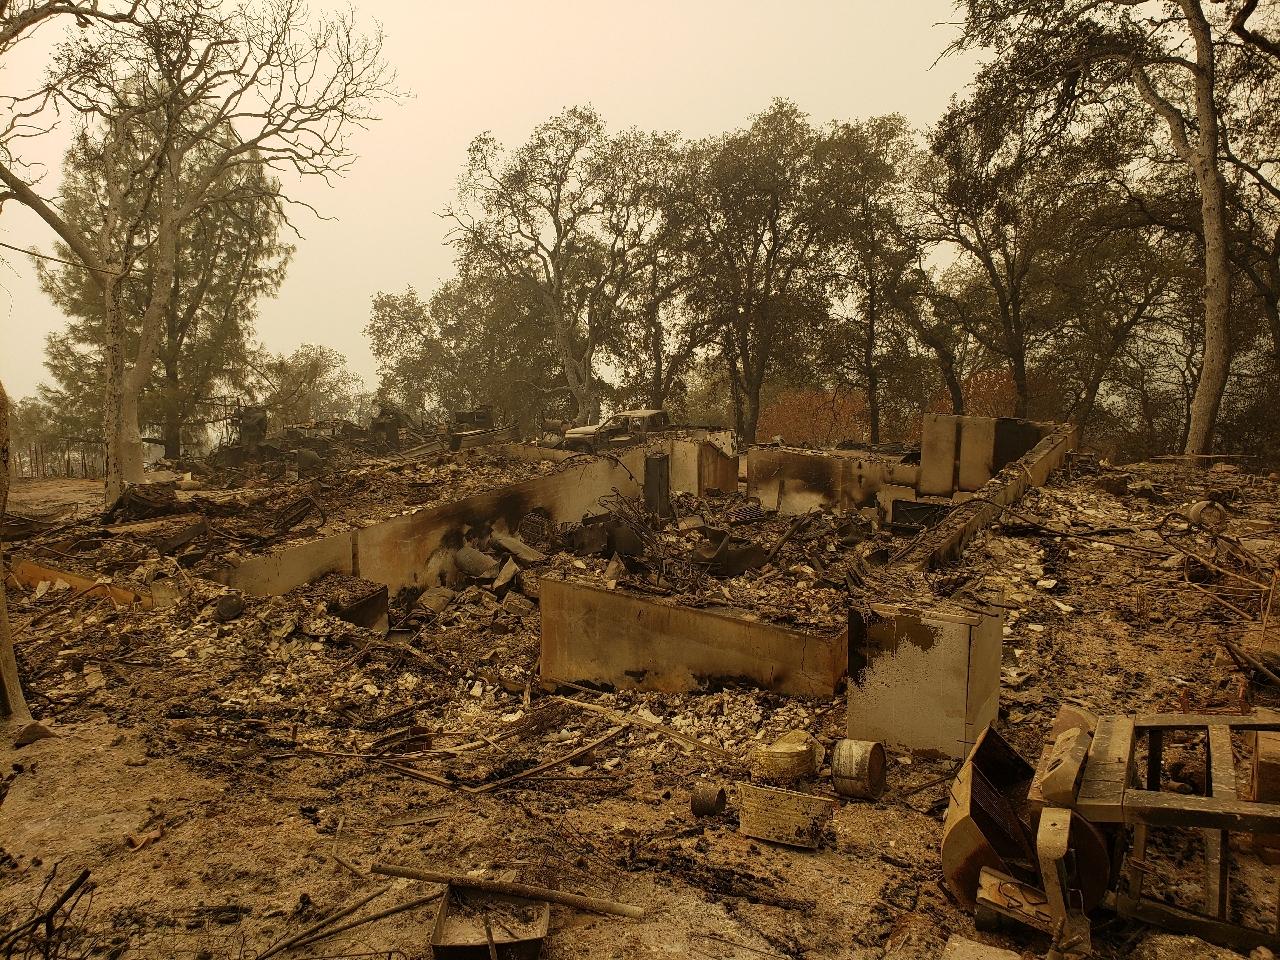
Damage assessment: destroyed